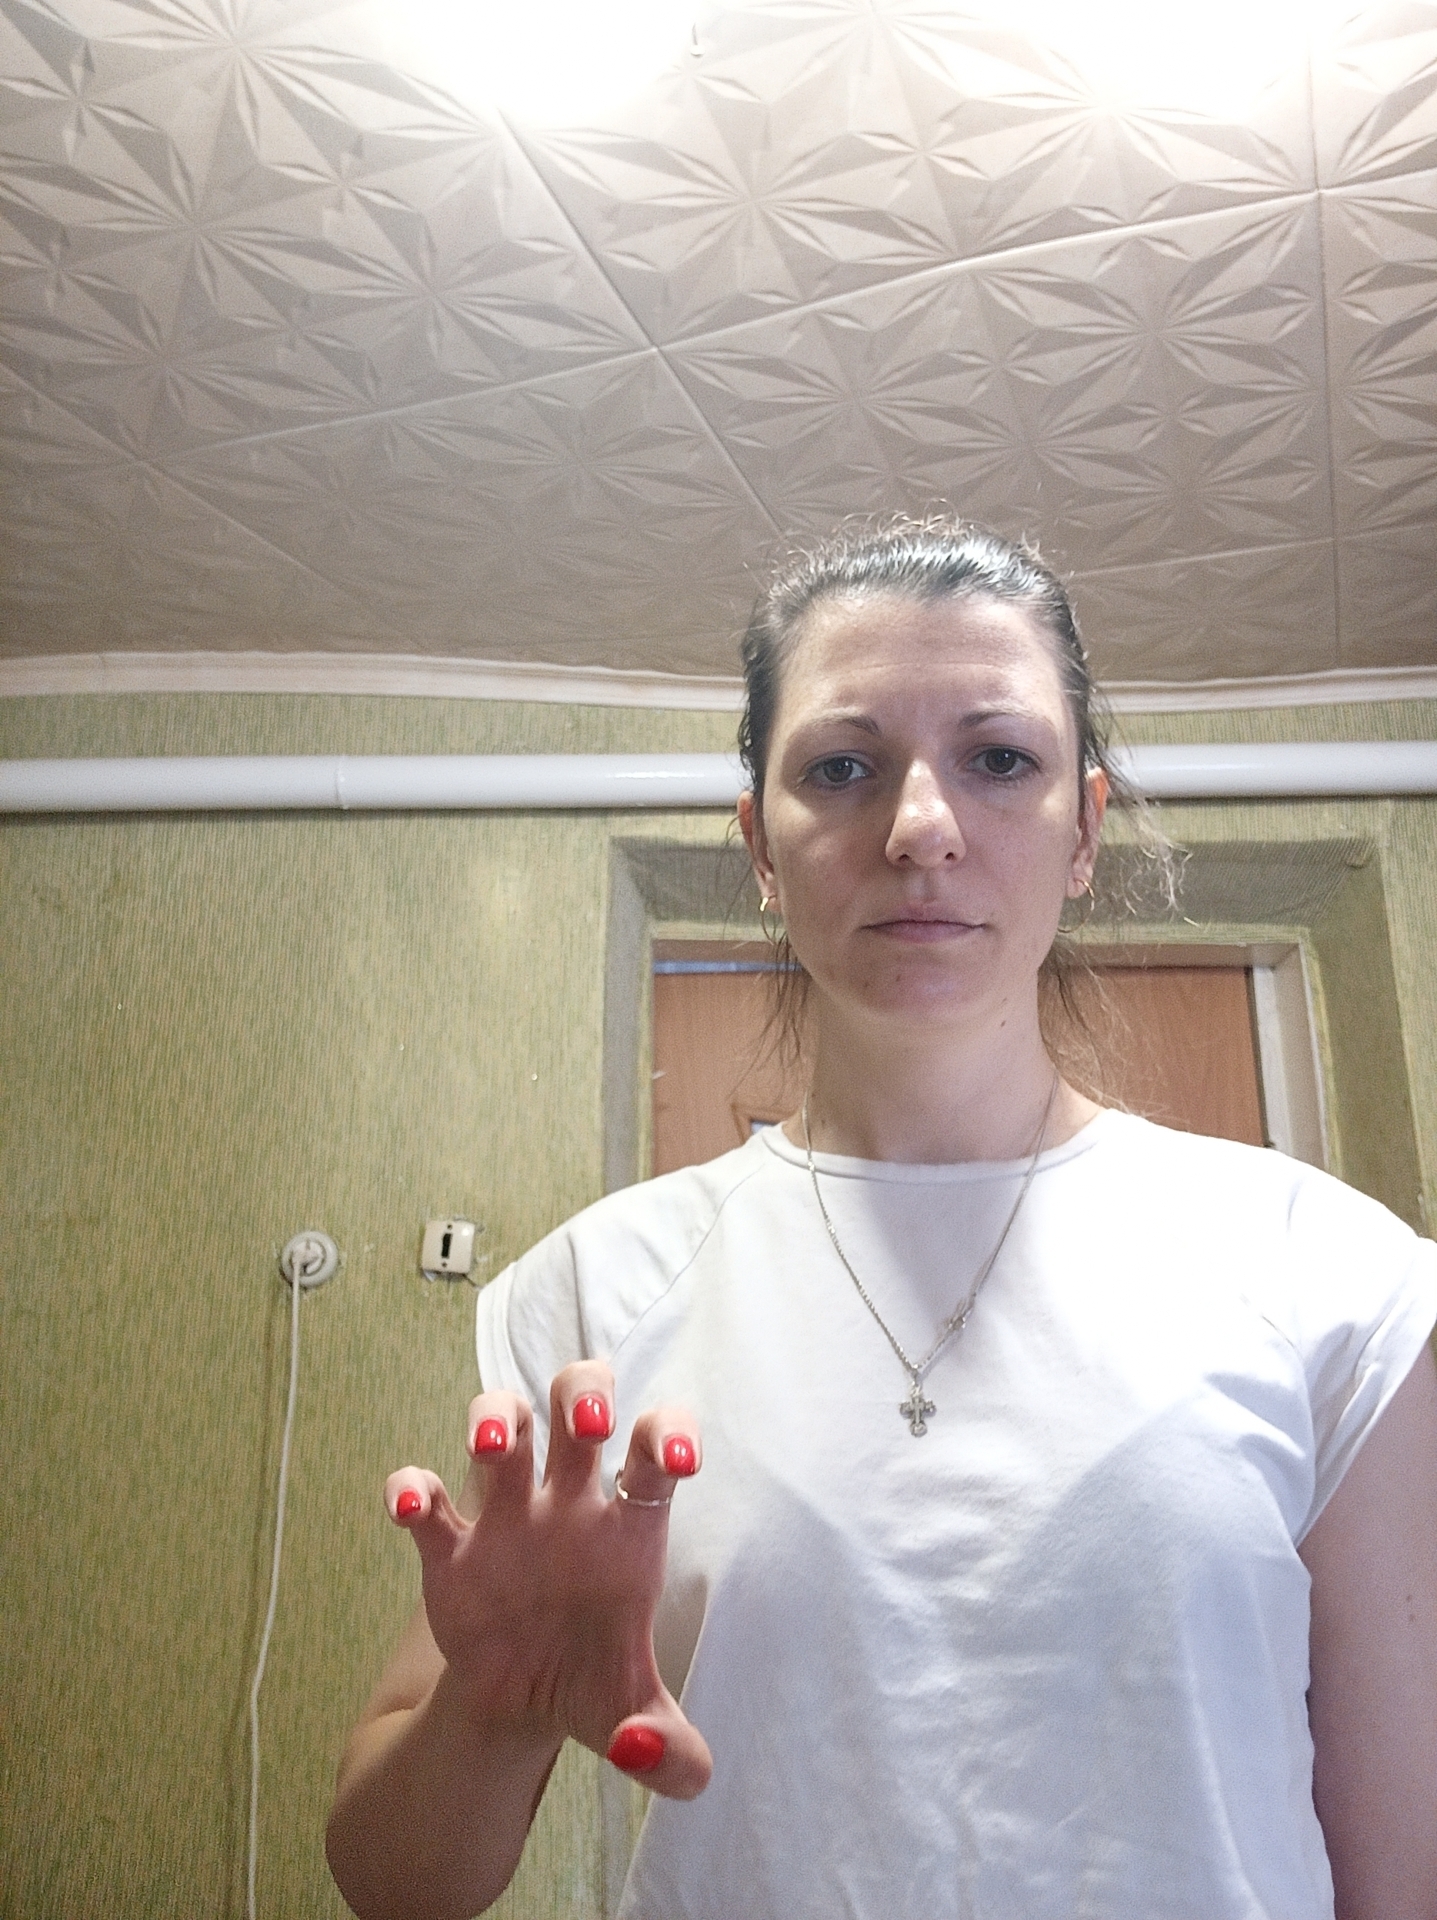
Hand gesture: grabbing